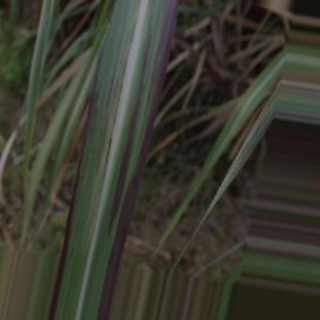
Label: sugarcane_bacterial_blight